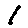
Label: 1